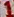
Number: 1